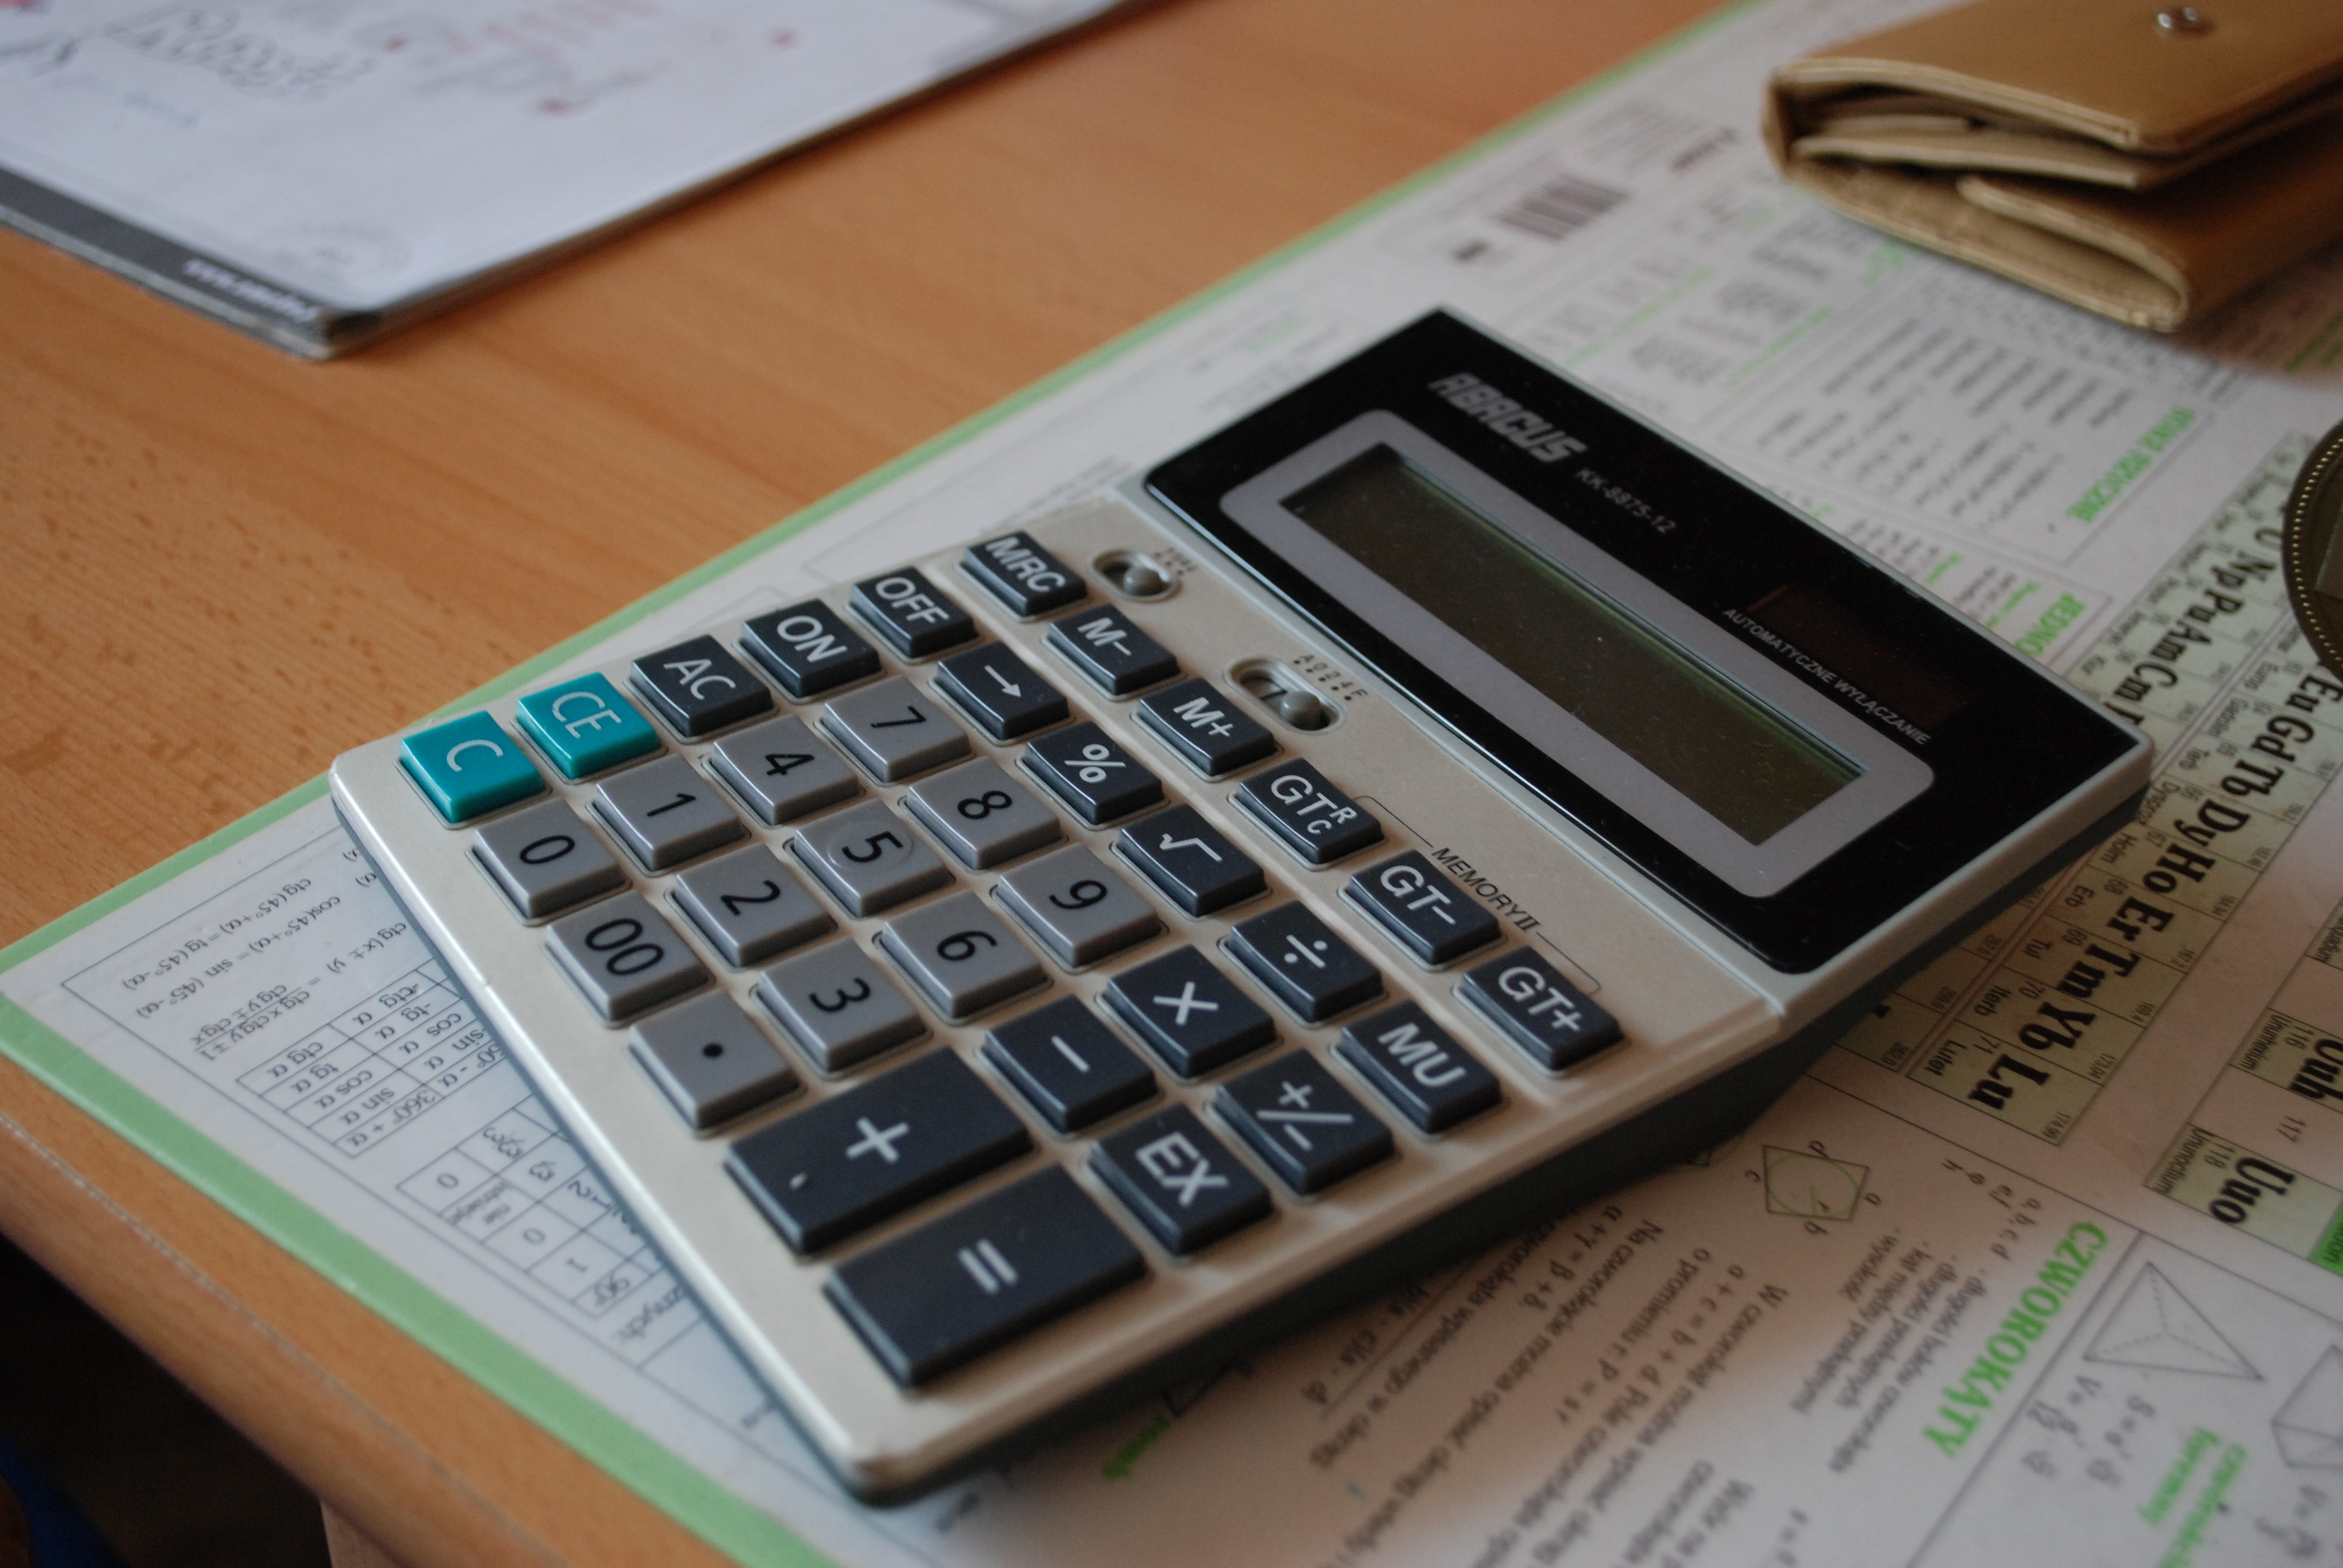
writing, money, cash, mathematics, document, save, calculator, savings, count, taxes, bills, office equipment